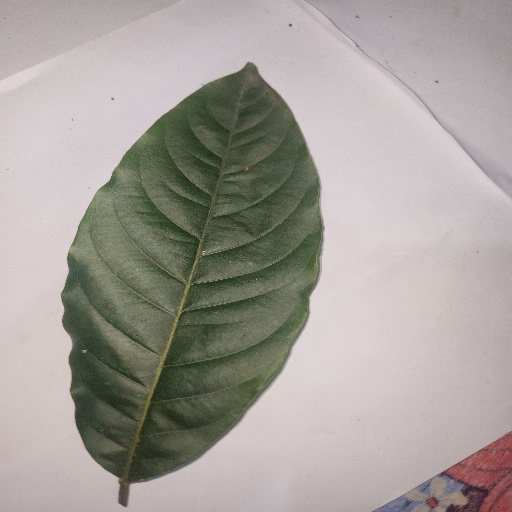
Species: HariTaki
Leaf condition: Healthy Leaf